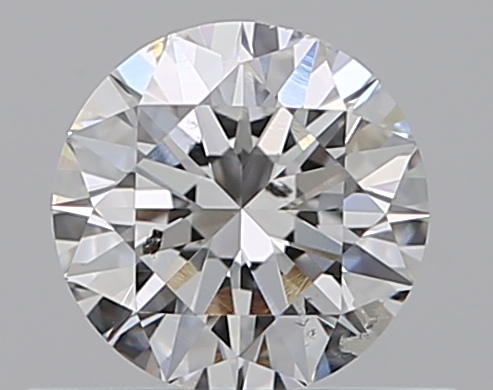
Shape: round
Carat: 0.5
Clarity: SI2
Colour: F
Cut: EX
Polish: EX
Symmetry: EX
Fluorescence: N
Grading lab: GIA
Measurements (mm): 5.07 x 5.1 x 3.14